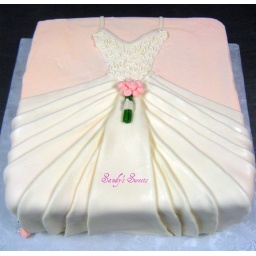
Inspired by a cake Tiers of Joy did. Buttercream icing decorated with a fondant wedding dress and bouquet.